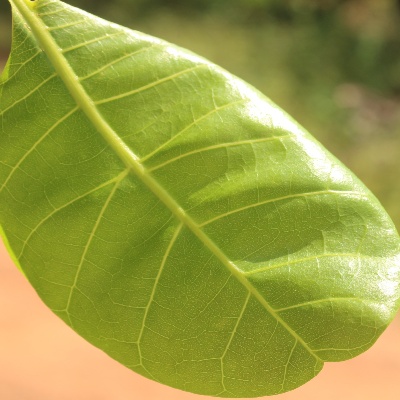
Crop: Cashew
Condition: healthy